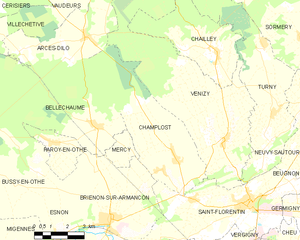
Carte des communes françaises Champlost